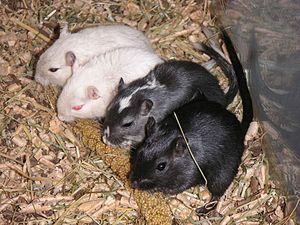
Le type naturel, ou type sauvage, est, en biologie, la forme naturelle, ou de référence, d'un organisme, d'un génome, d'un gène ou encore d'une protéine. À l'origine, le concept de type sauvage se référait à l'allèle standard "normal" d'un locus, par opposition à l'allèle produit par un allèle non-standard qu'on appelle "mutant". Les allèles mutants peuvent varier dans une grande mesure et même devenir le type sauvage de référence si un épisode de dérive génétique survient au sein de la population. Les avancées récentes et toujours en cours en cartographie génétique ont permis une meilleure compréhension de comment les mutations apparaissent et interagissent avec d'autres gènes pour modifier le phénotype. Il est maintenant admis que la plupart des loci existent sous une variété plus ou moins grande de formes alléliques, de fréquences variables selon la répartition géographique, et que le concept de type sauvage universel n'existe pas. En général, cependant, l'allèle le plus prévalent – c'est-à-dire celui ayant la plus grande fréquence génique – est celui considéré comme type sauvage.
Colourpoint, ou Colorpoint, est le nom donné dans les standards d'élevage félins à un type de coloration du pelage de certains chats aux extrémités plus foncées, comme le Chat siamois. C'est une variante de l'albinisme qui n'affecte pas uniquement les chats et que l'on rencontre chez d'autres animaux d'élevage comme les rongeurs ou le bétail, mais jamais les humains.
Le mot mélanine est un mot générique qui désigne de nombreux pigments biologiques foncés qui sont notamment responsables de la coloration des téguments dans le règne animal. Chez l'être humain, la couleur de la peau, des cheveux et des yeux dépendent principalement de son type et de sa concentration. De nombreux animaux en produisent également, dont les oiseaux et certains protozoaires.
Les gerbilles sont des mammifères qui forment une sous-famille de petits rongeurs de la famille des Muridés. On regroupe sous le nom vernaculaire de « gerbille » 16 genres distincts, notamment les genres Gerbillus et Meriones, et 103 espèces différentes.